Thamaraikulam, Theni

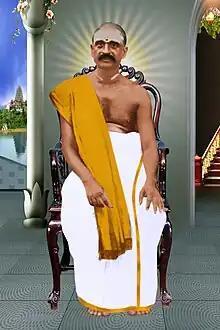
Venkatachalam is the head of Thamaraikulam, Theni District.

The people of Thamaraikulam pray the goddess "Chellandi Amman". People also give importance to the Karnam Venkatachalam